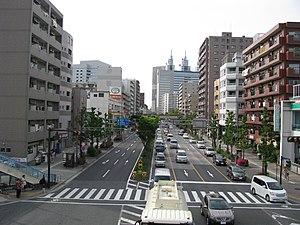
Kawasaki est l'un des 7 arrondissements de la ville de Kawasaki dans la préfecture de Kanagawa au Japon. Il est situé au sud-est de la ville, au bord de la baie de Tokyo.